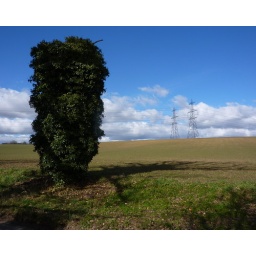
Ivy clad tree by large open field